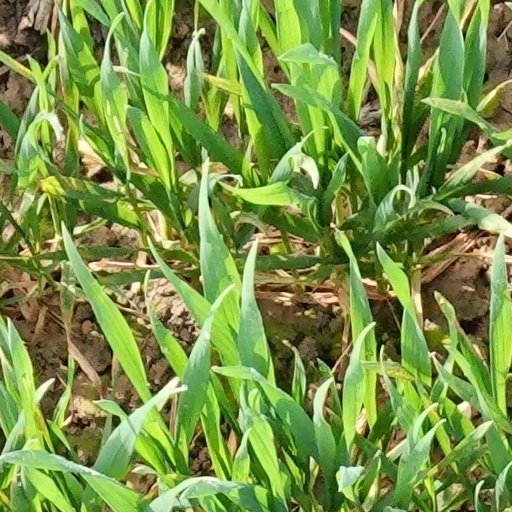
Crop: wheat